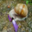
Label: snail